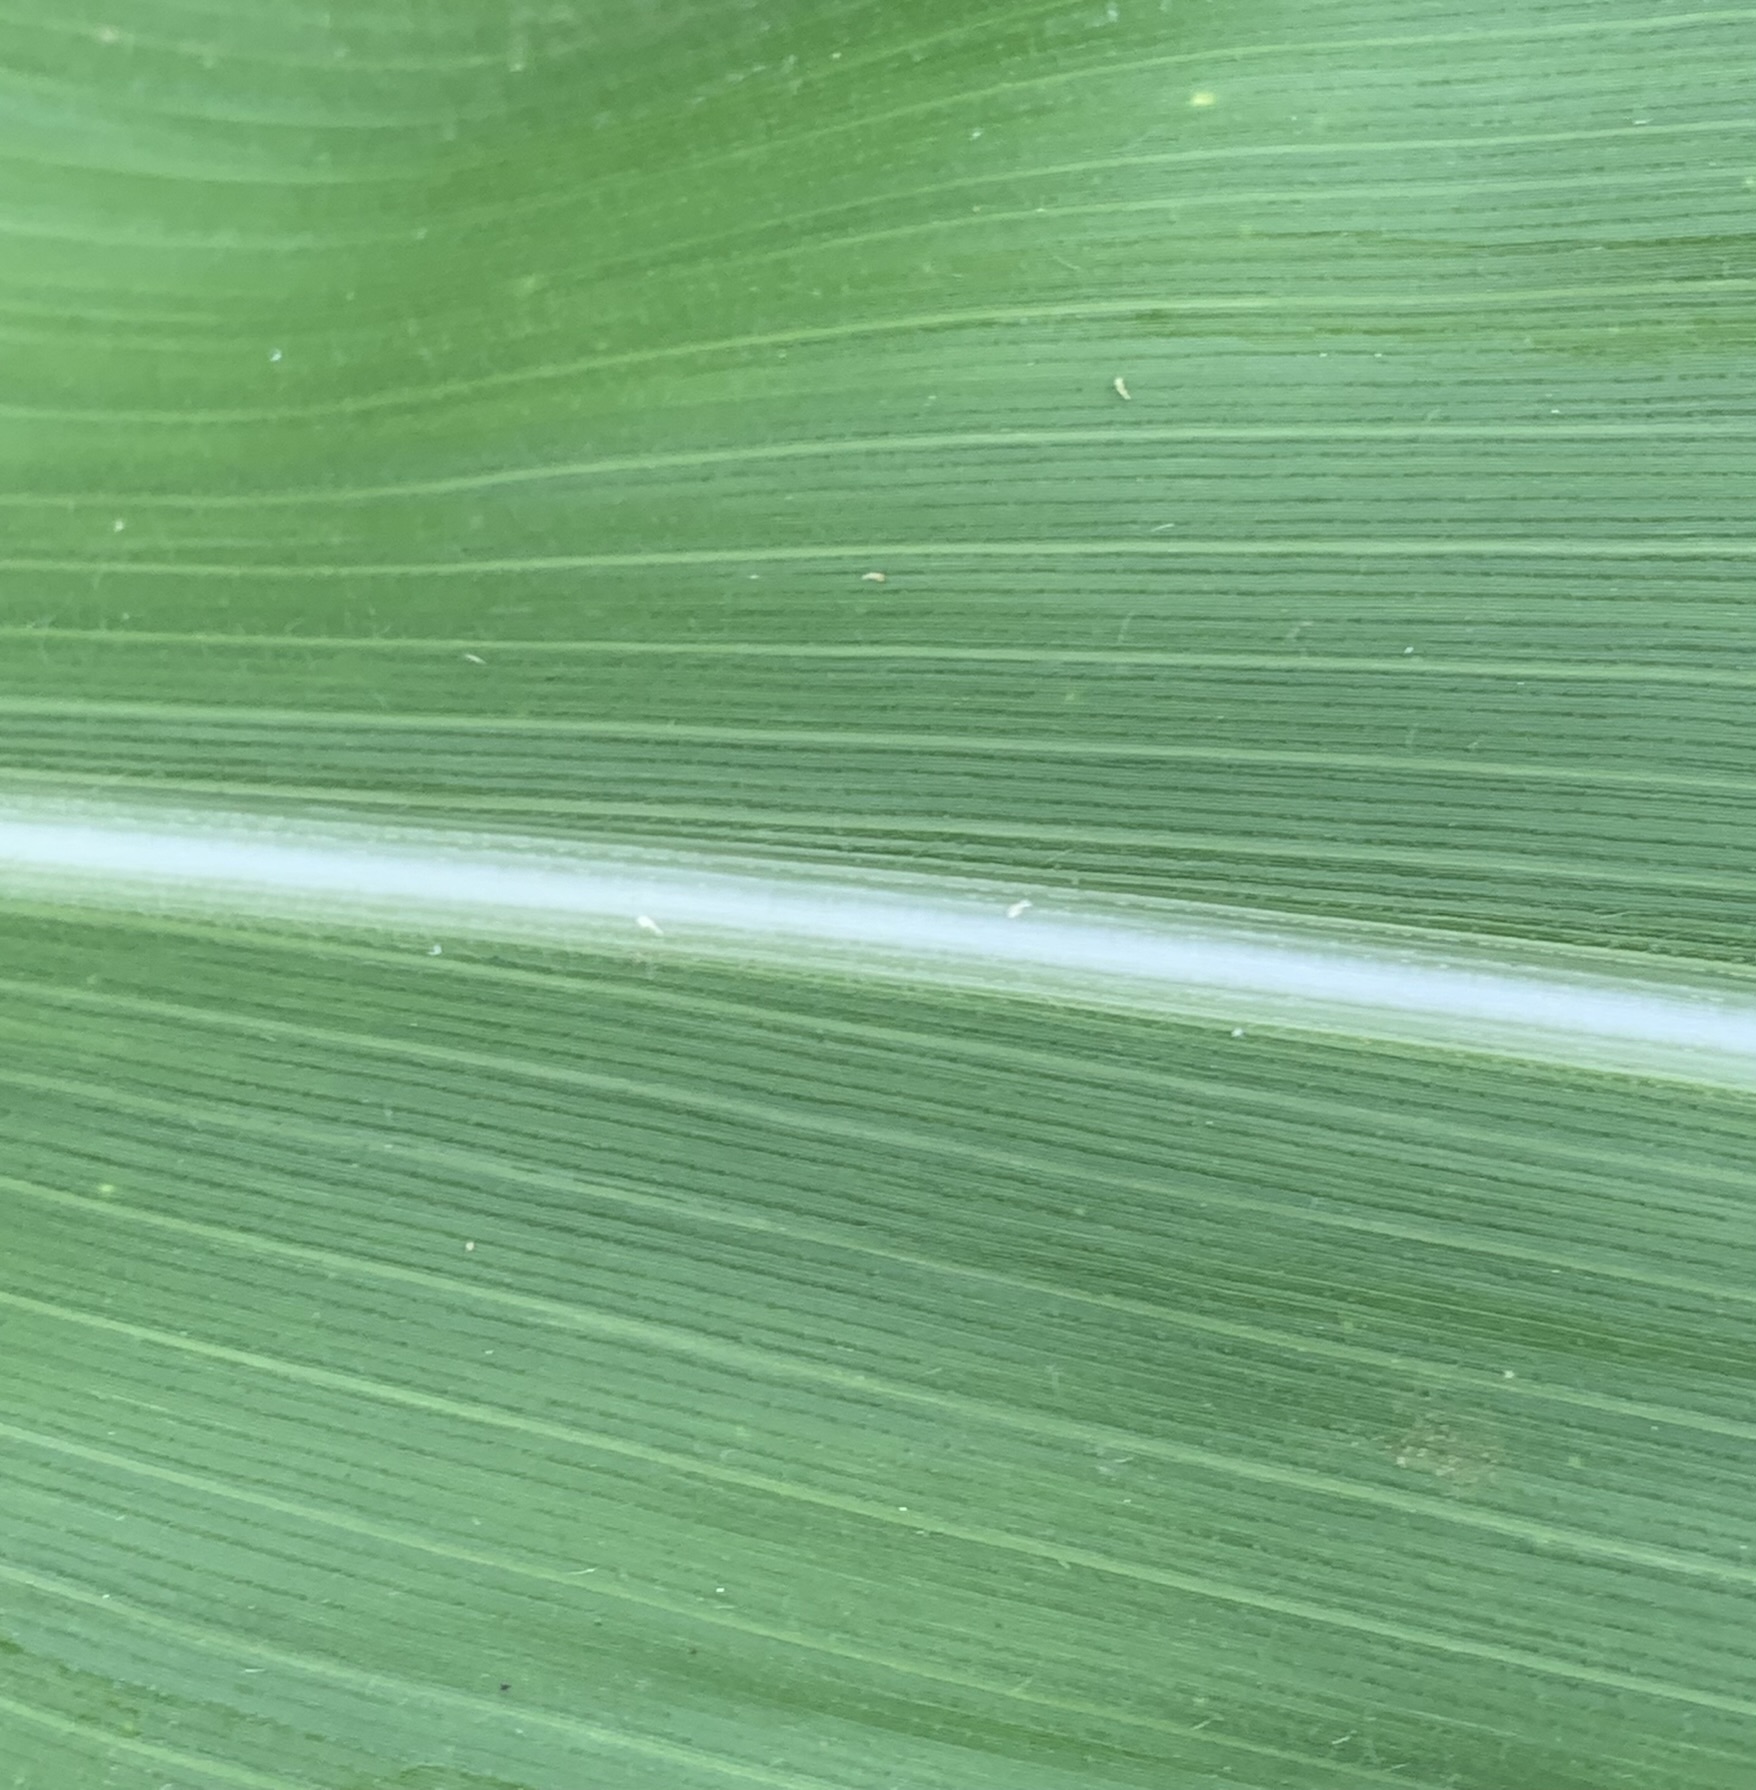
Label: Healthy